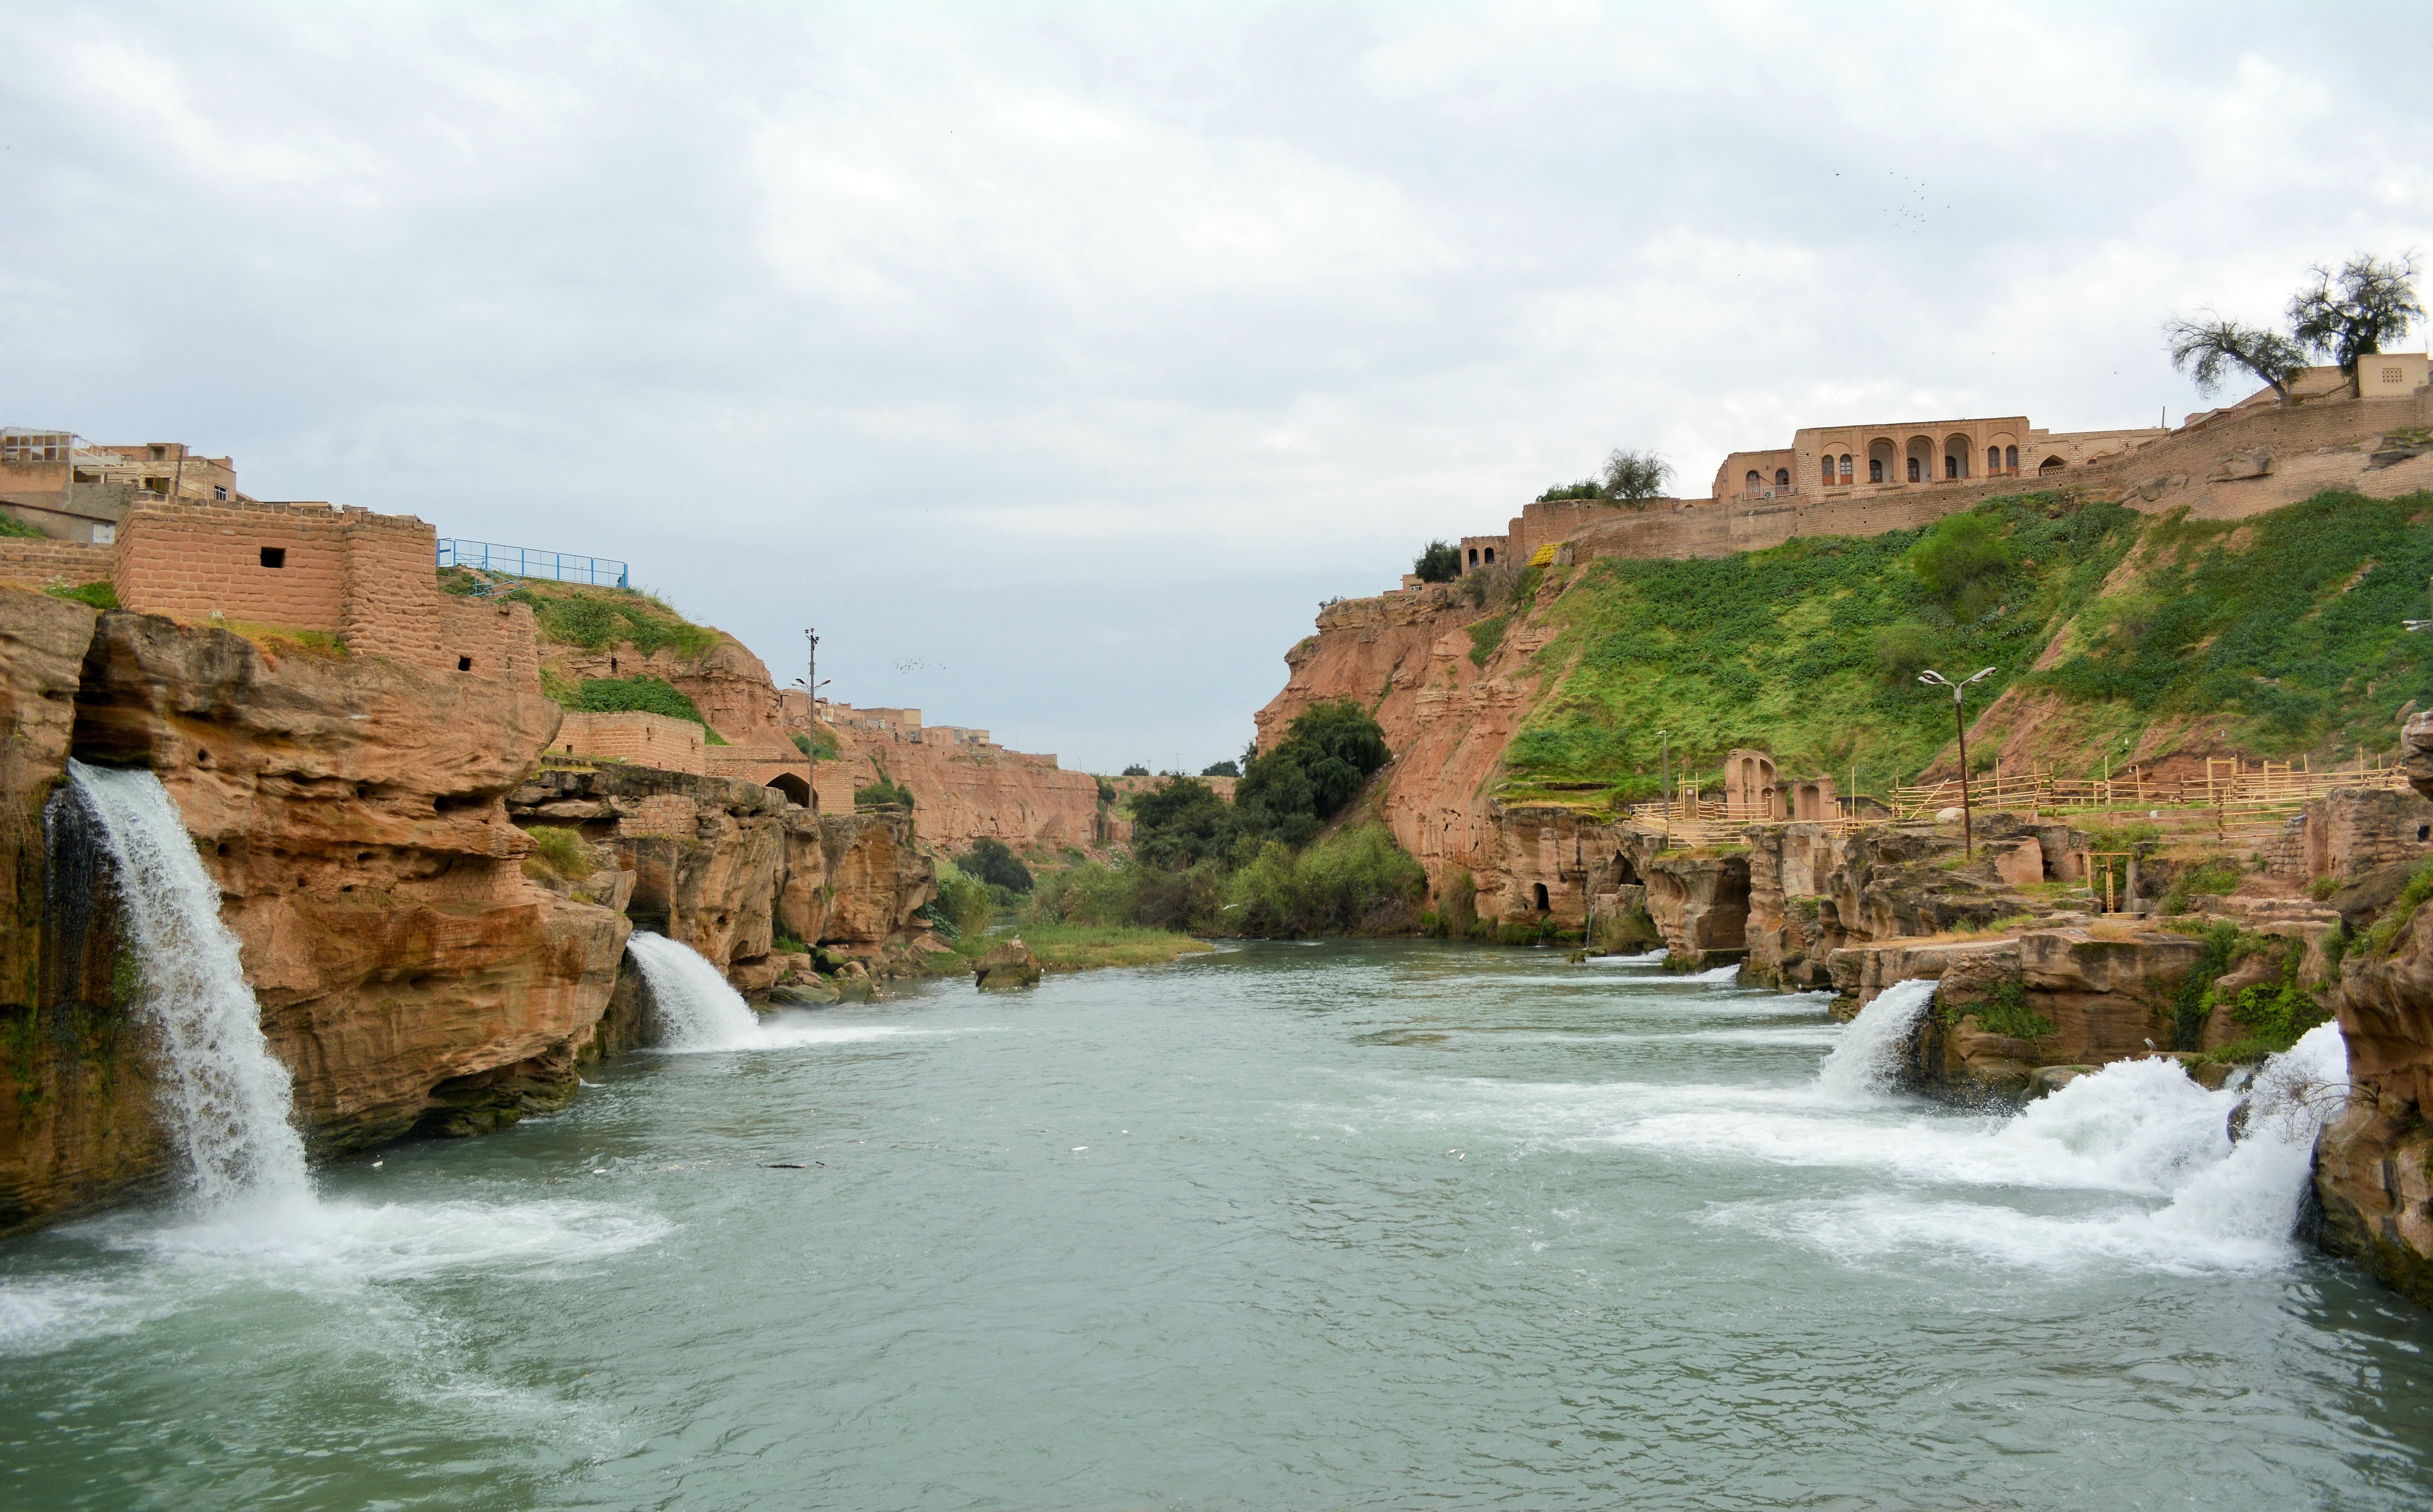
water, waterfall, sky, river, cliff, nikon, tourism, body of water, escarpment, arroyo, iran, water feature, watercourse, wadi, nature reserve, water resources, 5200d, ancient waterfalls in khuzestan